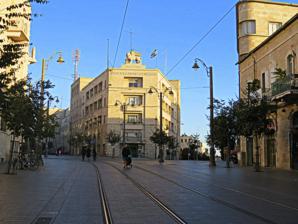
Building: Generali Building
Country: Palestine
Year built: 1935
Generali Building בניין ג'נרלי General information Architectural style Neoclassical , Modern Location 25 Jaffa Road , Jerusalem Country Israel Coordinates 31°46′49.9″N 35°13′18.3″E / 31.780528°N 35.221750°E / 31.780528; 35.221750 Current tenants Jerusalem District Administration Israel Ministry of Interior Construction started 1934 Completed 1935 Owner Assicurazioni Generali Technical details Floor count 5 to 6 Design and construction Architect(s) Marcello Piacentini Main contractor De Farro Company The Generali Building ( Hebrew : בניין ג'נרלי , Binyan Generali ) is a landmark office and commercial building on Jaffa Road in West Jerusalem . Designed by Marcello Piacentini , chief architect of the Italian Fascist regime , it served as the Jerusalem branch of the Assicurazioni Generali insurance company from 1935 to 1946. In 1946 the British Mandatory government nationalized the building and enclosed it and several other structures at the eastern end of Jaffa Road in a fortified security zone. With the end of the Mandatory government in 1948, the building was taken by the Irgun . Since the establishment of the state, the Generali Building has housed the offices of the Jerusalem District Administration and other government agencies, and street-level stores. The building's neoclassical and modern architecture , and large, rooftop sculpture of a Lion of Saint Mark have made it a prominent landmark in downtown Jerusalem. Location The Generali Building is located in Bar Kochba Square at the intersection of Jaffa Road and Queen Shlomzion Street. Architecture Close-up of Lion of Saint Mark statue on the roof Situated at the intersection of Jaffa Road and Queen Shlomzion Street, the sides of the triangular-shaped Generali Building splay out in a V-shape, with the corner facing the intersection designed like the prow of a ship. The first story is faced with roughly-dressed stone and has arched windows and doorways. The upper stories, in contrast, are faced with finely-dressed stone and have windows and balconies opening at right angles, along with horizontal stone protrusions demarcating each story. Due to the topography of the site, the building has five stories at its western end and a wing of six stories at its eastern end. Atop the roof is a large stone sculpture of a winged lion leaning on an open book. While many observers mistakenly attribute this symbol to the Lion of Judah , emblem of the city of Jerusalem, it is in fact the Lion of Saint Mark , patron saint of Venice , and the symbol of the Generali insurance company. This symbol has appeared on all of the company's branches worldwide since 1848. The Latin words engraved on the stone book are Pax Tibi Marce Evangelista Meus (Peace unto you, Mark, my Evangelist). On the base of the sculpture are engraved the Roman numerals MDCCCXXXI, or 1831, the year that Assicurazioni Generali was founded. The sculpture was constructed in six sections and produced by Jerusalem artist David Ozhernesky together with two Italian assistants. The name of the insurance company appears in relief under the roof line. History Generali Building, circa 1935–1946. The Generali Building was one of three commercial structures built at the eastern end of Jaffa Road in the 1930s. The others, constructed by the British, were the Anglo-Palestine Bank (currently Bank Leumi ) and the Central Post Office . In 1931, Assicurazioni Generali, marking its centenary since its founding in Trieste , Italy, in 1831, decided to open a branch in Jerusalem. It acquired the lot in downtown Jerusalem – which was being used as a bus parking lot – from British Mandate officials. The company hired Jewish-Palestinian architect Richard Kauffmann , designer of Jerusalem garden suburbs such as Rehavia , Beit Hakerem , and Talpiot , to draw up a plan. Kaufmann submitted a plan for a seven-story structure in International Style , with "a rounded corner and flowing lines". Company executives rejected Kaufmann's plan and turned to Italian architect Marcello Piacentini , chief architect of the Italian Fascist regime , for an alternative. Piacentini submitted a design for a triangular building that combined neoclassical and modern elements with a subdued and "non-jarring" appearance, a common look in 1930s Fascist architecture in Italy. Piacentini's plan was accepted and the De Farro firm was hired to begin construction in 1934. The building was completed in 1935. The Jerusalem branch of the Assicurazioni Generali insurance company occupied the main floor of the building from 1935 to 1946. Office space on upper floors and shops at street level were rented out to private businesses. Bevingrad Partial view of Princess Mary Street (today Queen Shlomzion Street) in Bevingrad. The Generali Building is at right. Irgun taking the Generali Building following the British evacuation, 1948 Beginning in 1944, the Irgun stepped up its attacks against British installations in Palestine, prompting the British to begin fortifying those installations. Security zones with huge coils of barbed wire filling the streets and dragon's teeth blocking the incursion of armed vehicles began appearing around Jerusalem. Jerusalemites called the fortified zones "Bevingrad", a portmanteau of the name of the British Foreign Secretary Ernest Bevin , who had denied Holocaust survivors entry to Palestine, and the Russian city of Stalingrad , where large-scale fortifications had been emplaced prior to the 1942 Battle of Stalingrad . One such zone, established in 1946, encompassed the eastern end of Jaffa Road and included the Russian Compound , the Anglo-Palestine Bank, the Central Post Office, and the Generali Building. That same year, the British had evacuated the Generali Building of its tenants and nationalized the building. From 1946 to 1948 the Generali Building housed several British military functions, including the main quartermaster . A machine gun was mounted on the "middle balcony" of the Generali Building and trained on Jaffa Road. On 14 May 1948, when the British Mandatory government pulled out of Palestine, Irgun fighters mounted Operation Kilshon to take the Bevingrad buildings. The first one to be recovered was the Generali Building, where fighters hoisted the Israeli flag over the lion sculpture on the roof before continuing on to take control of the Russian Compound. Current tenants The building houses government offices, including the Jerusalem District Administration , the Ministry of Interior , the Department of Immigration and Population Registry, and the Internal Auditing Office. Long-time businesses at street level include a branch of Union Bank of Israel and Rejwan Travel Service, one of the oldest travel agencies in Jerusalem. An Israel Meteorological Service measuring station has operated on the roof of the Generali Building since December 1949. In January 1993 this station was upgraded with an "automatic observation post" that generates weather data every ten minutes. In January 1974 the station recorded the strongest gust of wind ever in Israel, measuring 159 kilometres per hour (99 mph). References